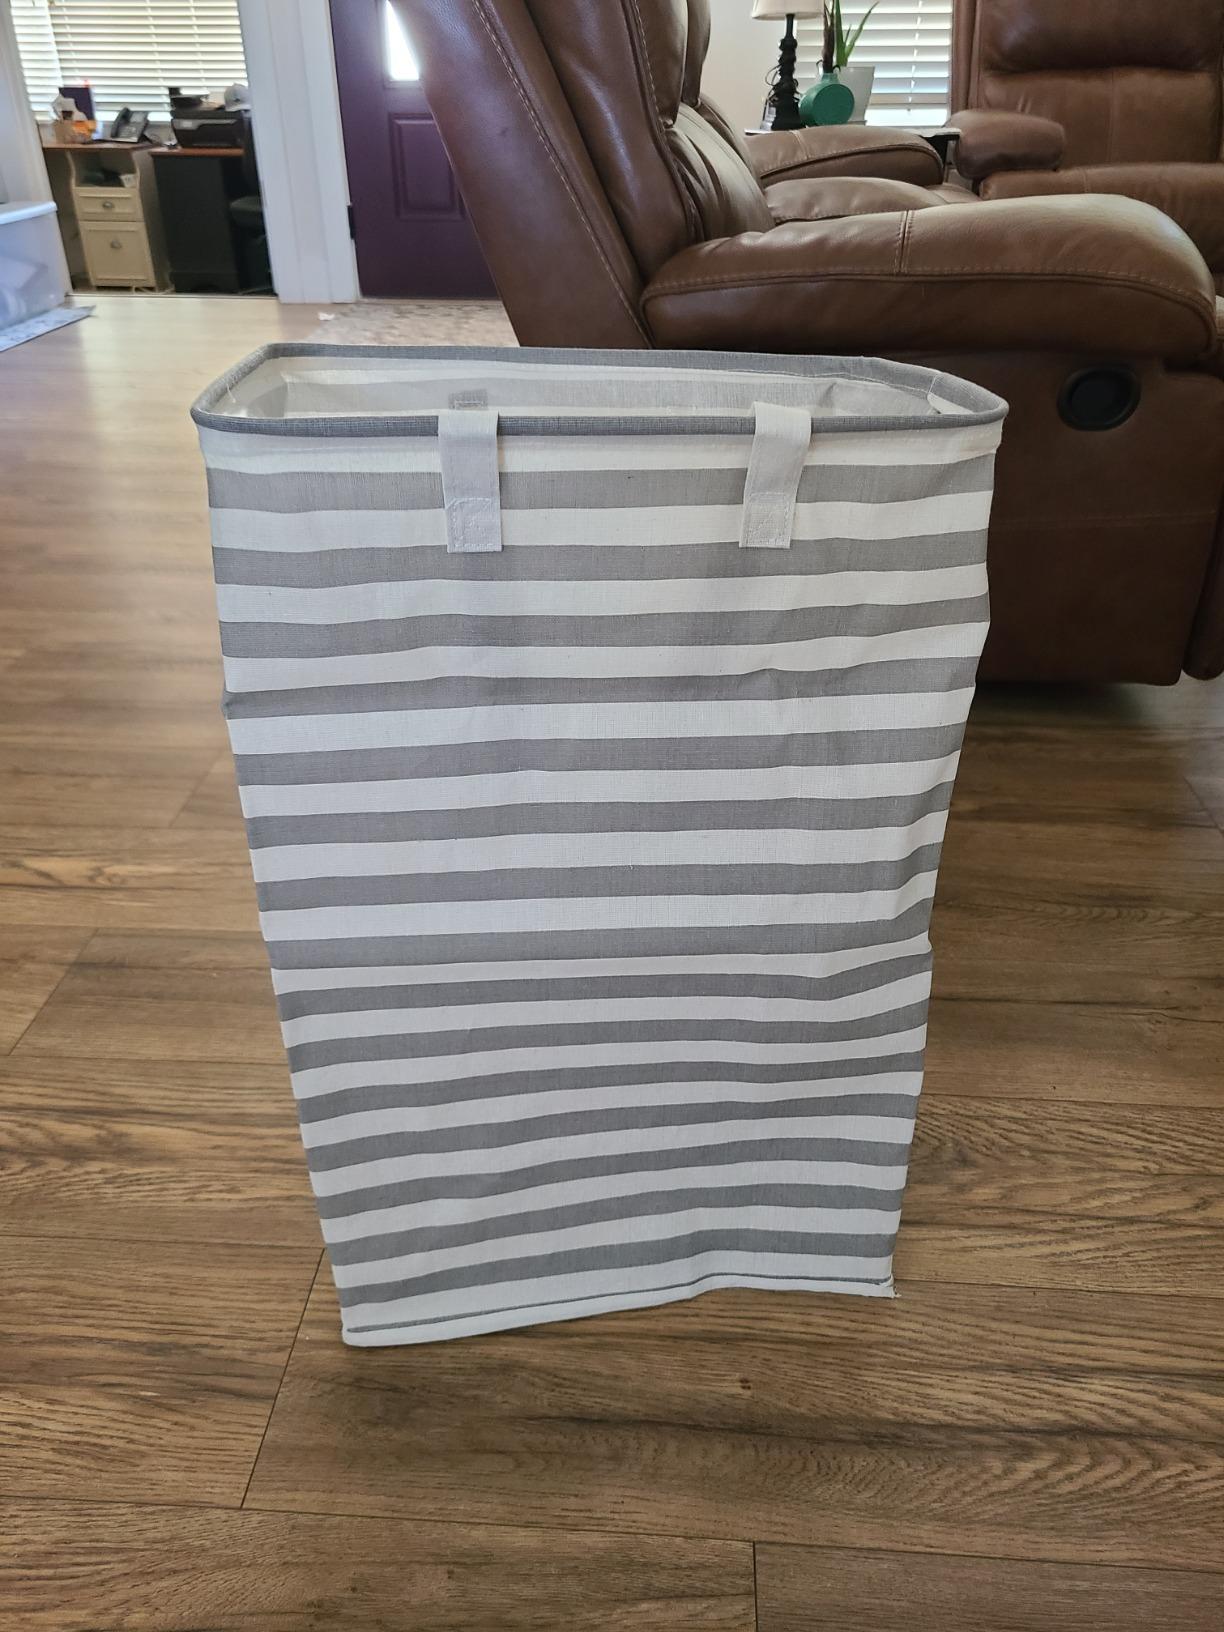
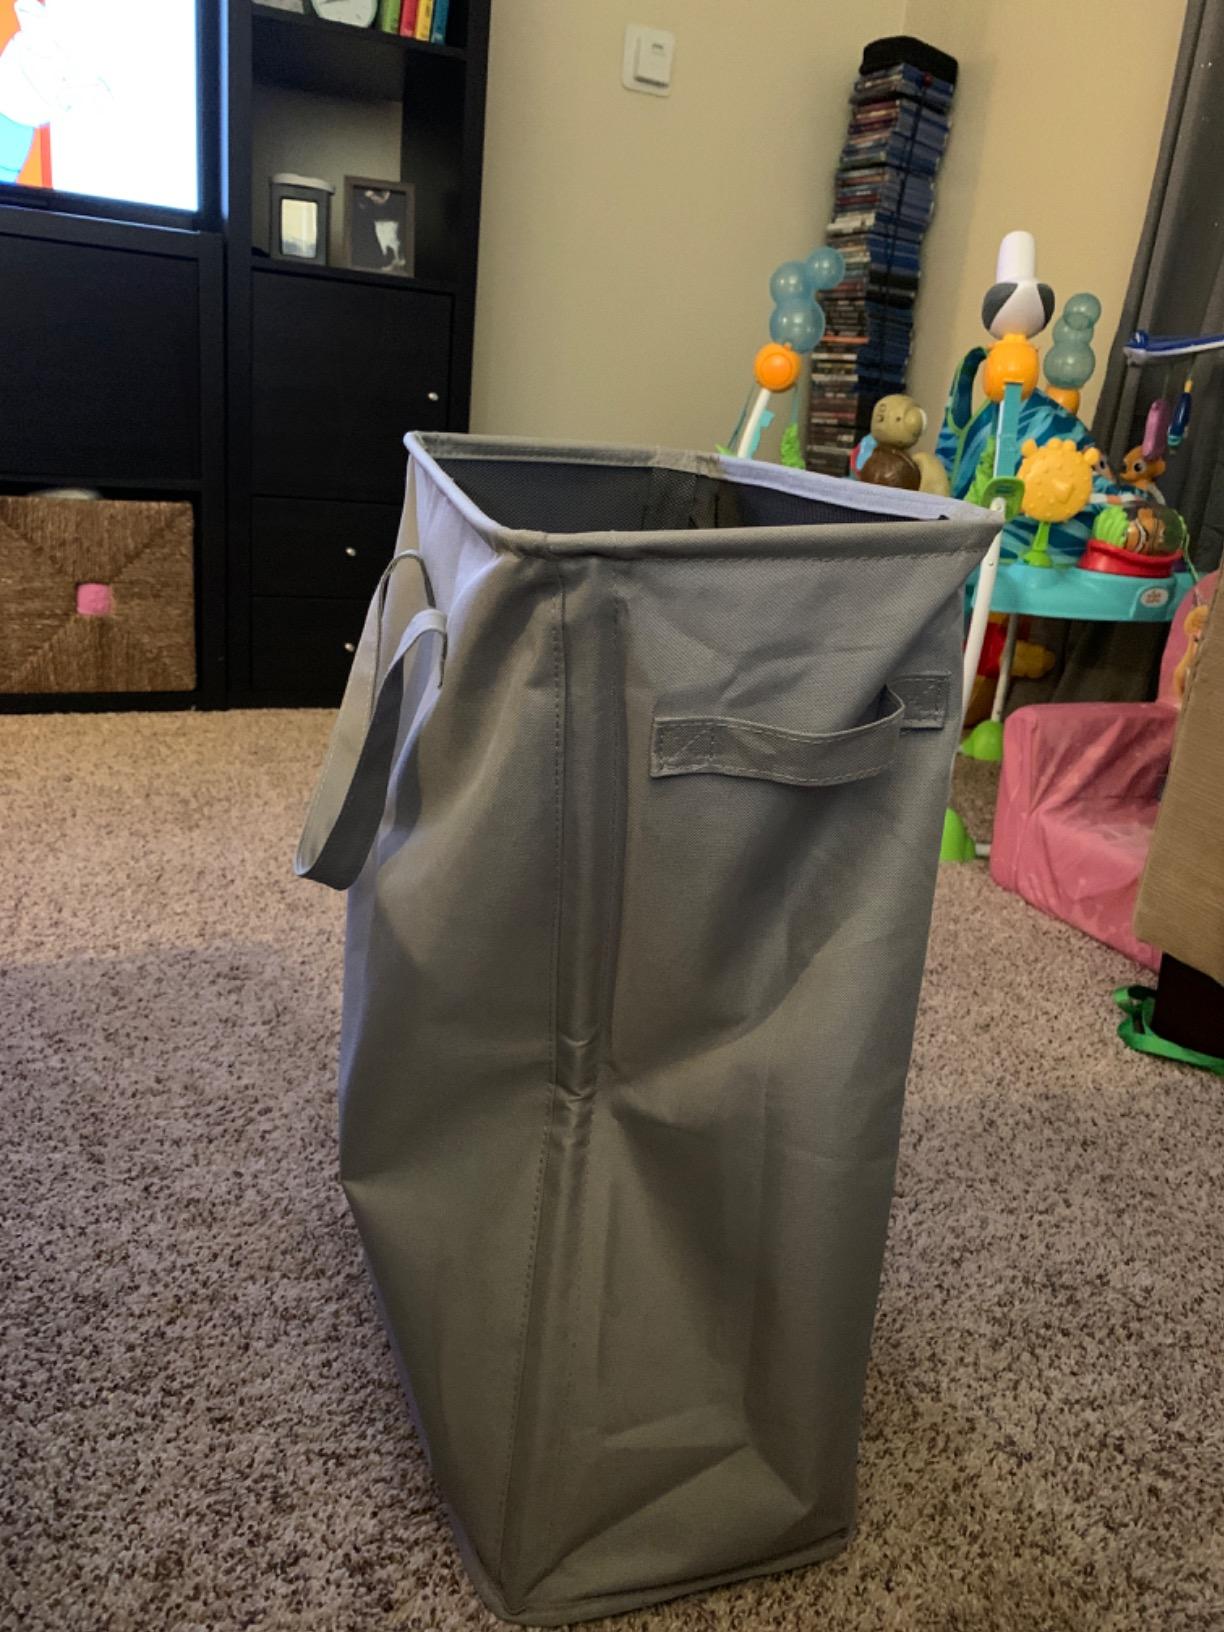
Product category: items_hamper
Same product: no